Giulia Di Quilio

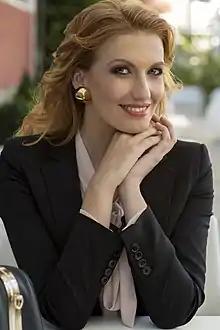
Giulia Di Quilio

She moved to Rome, not yet adult, to follow acting courses at Enzo Garinei's Ribalte theater laboratory. In 2005 she continued her professional preparation with a scholarship funded by the Lazio region in the specialization of Actors for screen.